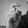
ASL letter: X